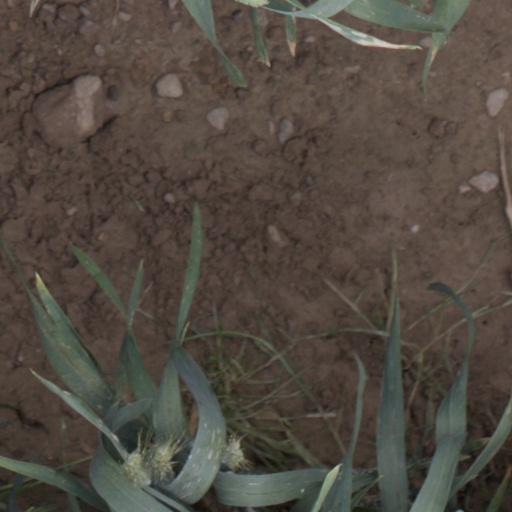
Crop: wheat